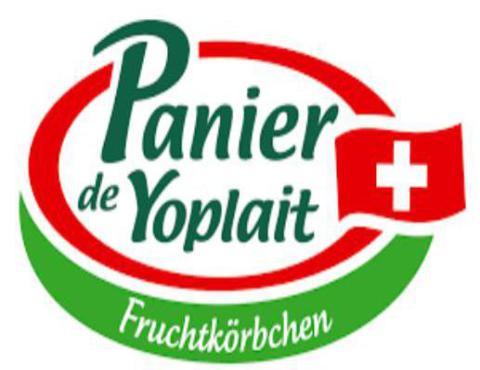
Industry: Leisure